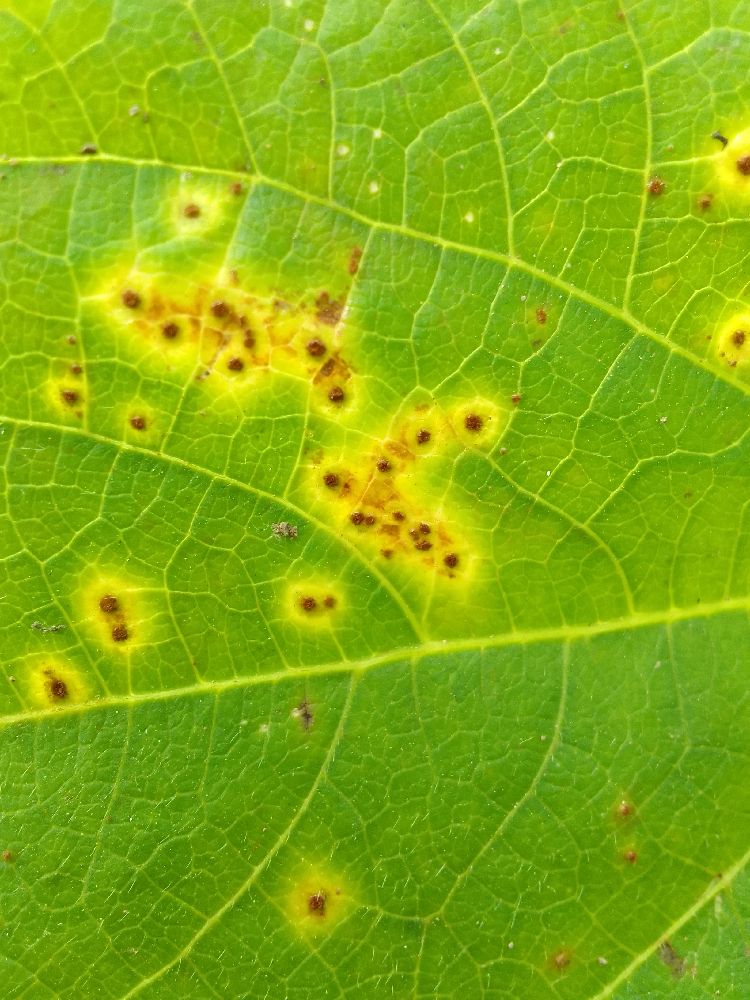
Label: rust